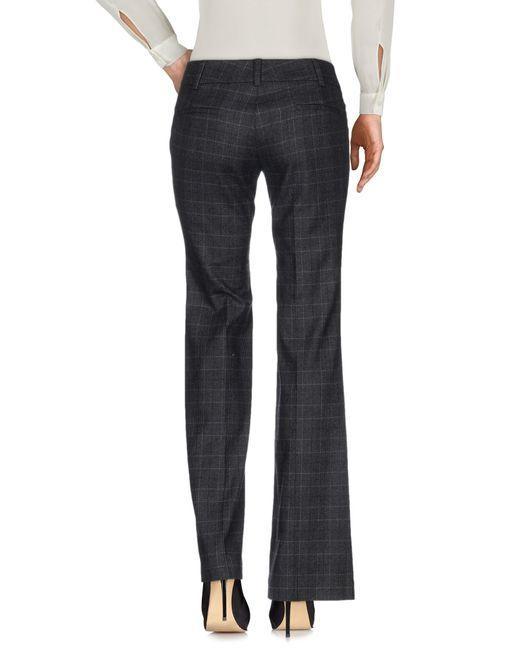
schwarze Hose und weißes Hemd mit Absatz für Damen